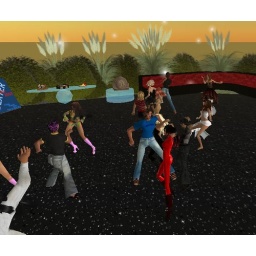
Party at Air's place! The girl in the red is not me.